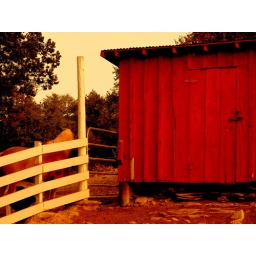
classic red shed and white fencing. in the back is Sonny. he is a welch pony. Miss you lots.